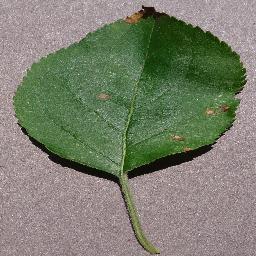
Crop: apple
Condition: black_rot